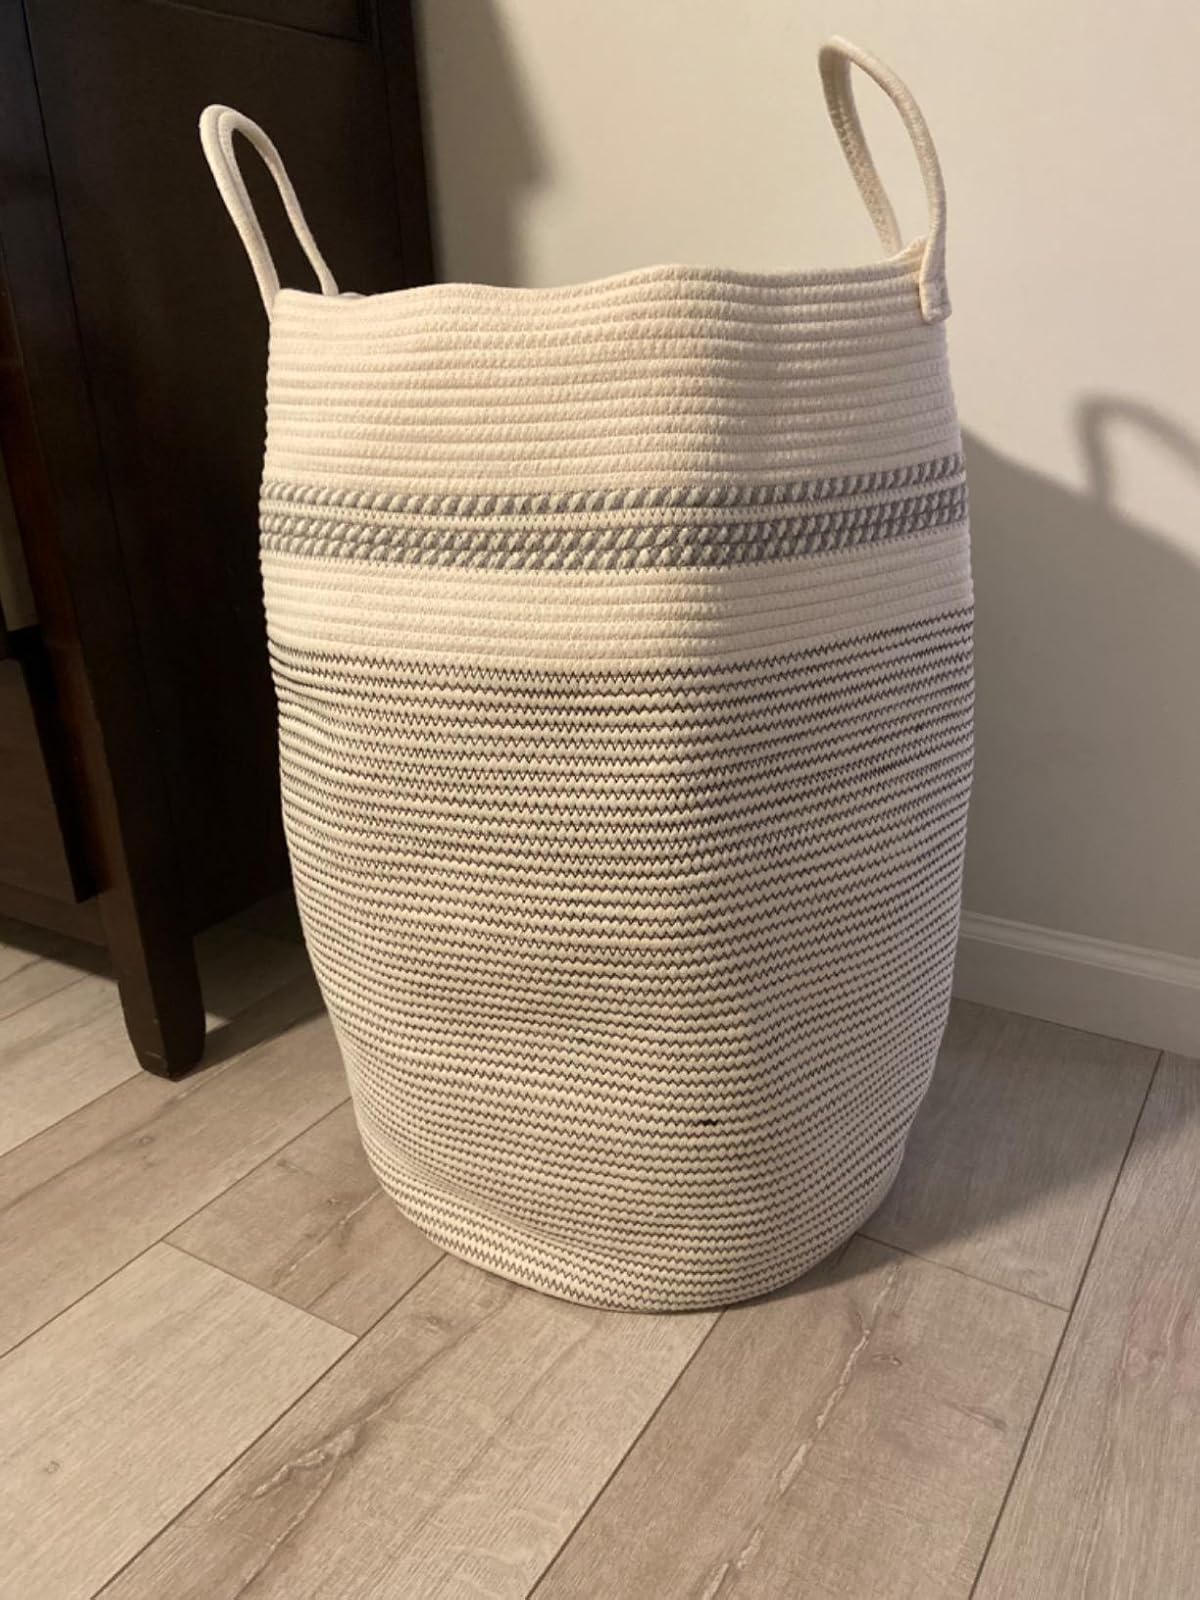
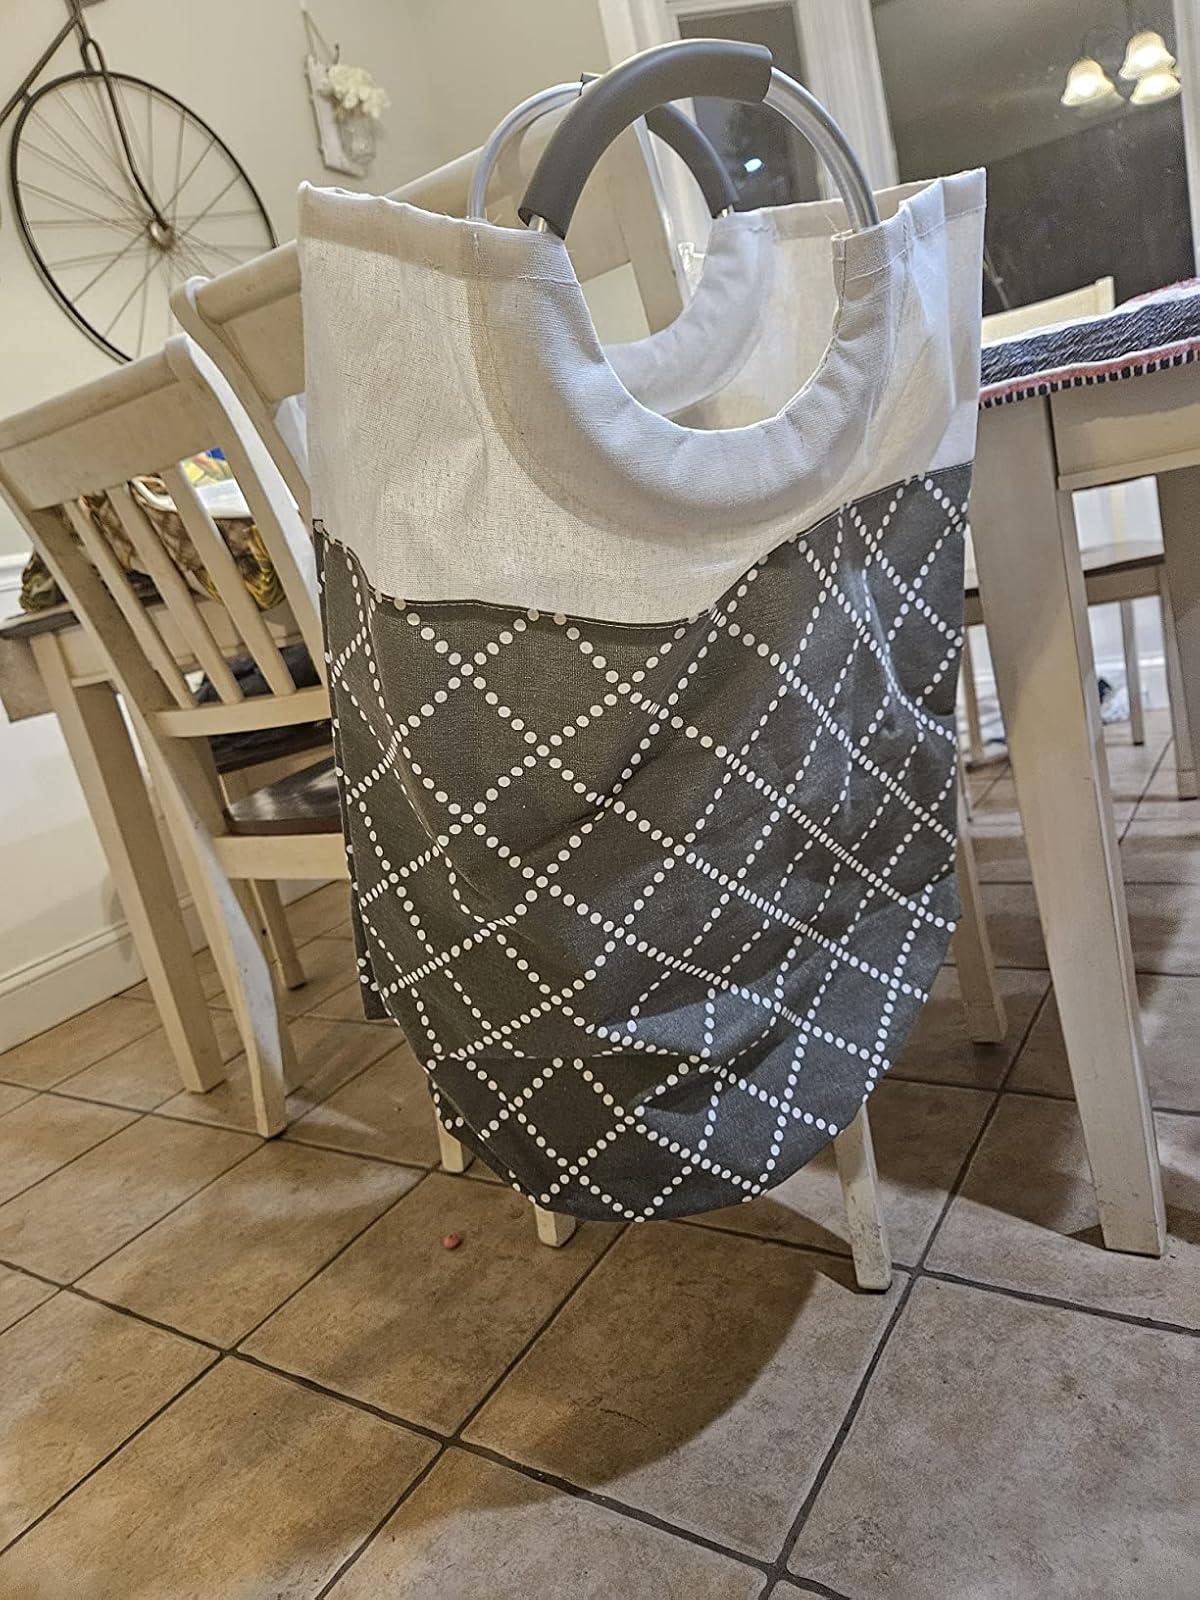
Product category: items_hamper
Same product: no